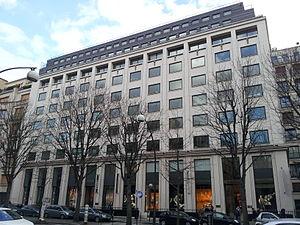
22 avenue Montaigne dans le 8° arrondissement de Paris, boutique Louis Vuitton et ancien siège d'Antenne 2 puis France 2 de 1981 à 1997.
LVMH Moët Hennessy Louis Vuitton est un groupe français d'entreprises fondé par Alain Chevalier et Henry Racamier, aujourd'hui chef de file mondial de l'industrie du luxe en termes de chiffre d'affaires. Issu du rapprochement, en 1987, des entreprises Moët Hennessy, elle-même née de la fusion entre le producteur de champagne Moët et Chandon et le fabricant de cognac Hennessy, et Louis Vuitton, il a pour actionnaire majoritaire le groupe Arnault, via la holding Christian Dior. Il est actuellement dirigé par l'homme d'affaires Bernard Arnault.
France 2 est une chaîne de télévision généraliste française de service public, qui succède à Antenne 2 le 7 septembre 1992. Elle appartient à la société France Télévisions. Sa couleur d'identification au sein du groupe de télévision public est le rouge et se retrouve sur tout son habillage d'antenne.
L’avenue Montaigne est une avenue située dans le 8ᵉ arrondissement de Paris, marquant la limite du « triangle d'or ».
Antenne 2 ou A2 en abrégé est une société nationale de programme de télévision opérant une chaîne de télévision généraliste nationale française de service public du même nom qui succède le 1ᵉʳ janvier 1975 à la deuxième chaîne couleur de l'ORTF et est diffusée jusqu'au 7 septembre 1992 où elle devient France 2.